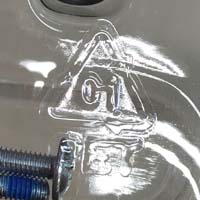
Plastic recycling code class: 1_polyethylene_PET